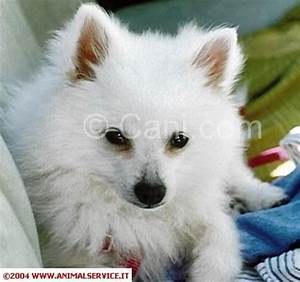
Label: cane